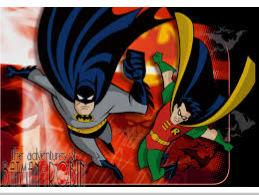
Portrait style: Cartoon Portrait